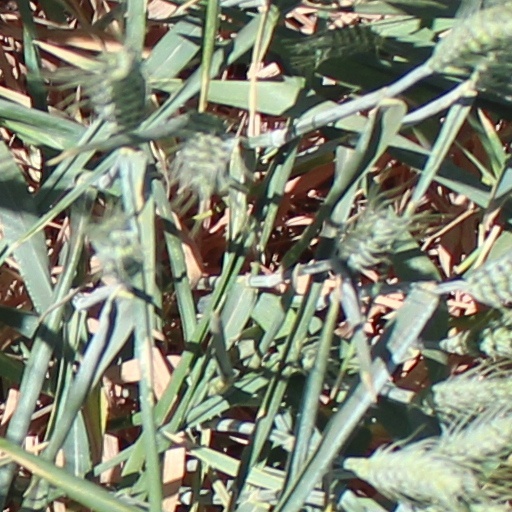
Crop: wheat